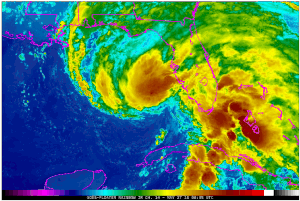
La tempête tropicale Alberto est le premier cyclone tropical de la saison cyclonique 2018 dans l'océan Atlantique nord. Il s'est développé au large de la péninsule du Yucatán, est remonté en s'intensifiant lentement vers le golfe du Mexique, a touché terre sur le panhandle de Floride et s'est finalement transformé en dépression extratropicale en remontant vers le Grands Lacs. La tempête a causé des inondations à Cuba, en Floride et le long de la vallée du Mississippi, faisant 18 morts.